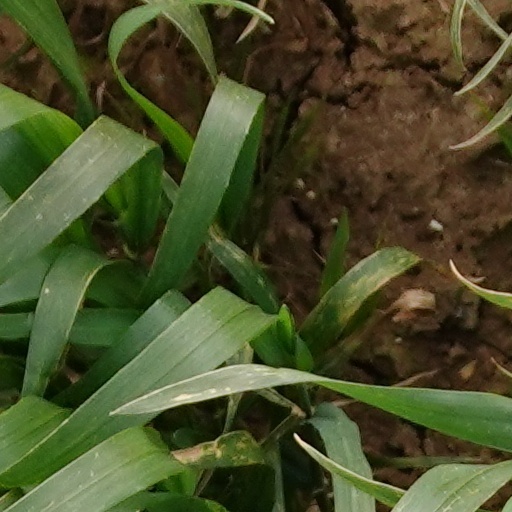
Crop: wheat